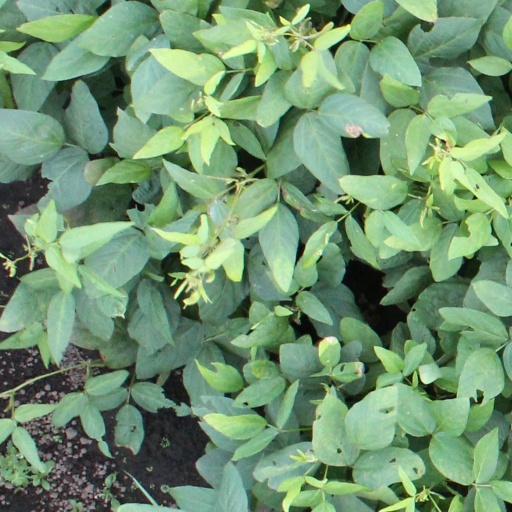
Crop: soybean